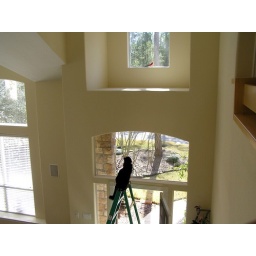
Bird in house cat helping